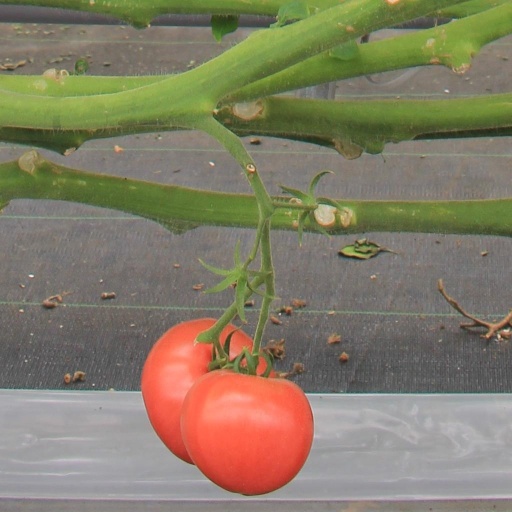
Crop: tomato